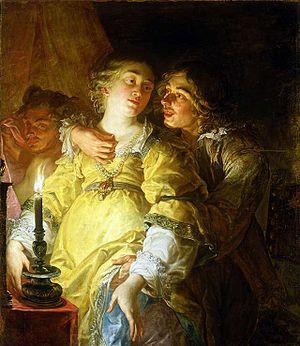
Jacques de l'Ange ou le Monogrammist JAD est un peintre baroque flamand connu pour des scènes de genre et peinture d'histoire exécutées dans un style caravagiste. L'artiste n'est redécouvert qu'au milieu des années 1990, son œuvre ayant été attribué à d'autres suiveurs nordiques du Caravage et en particulier à ceux de l'École caravagesque d'Utrecht.